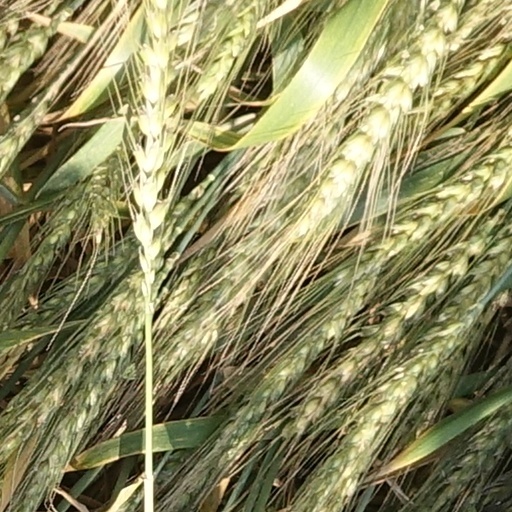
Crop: wheat